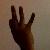
The image shows a hand gesture representing the number 9 in Indian Sign Language.